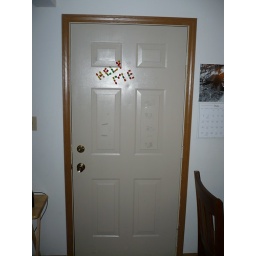
help me on my door in gummy bears by michelle